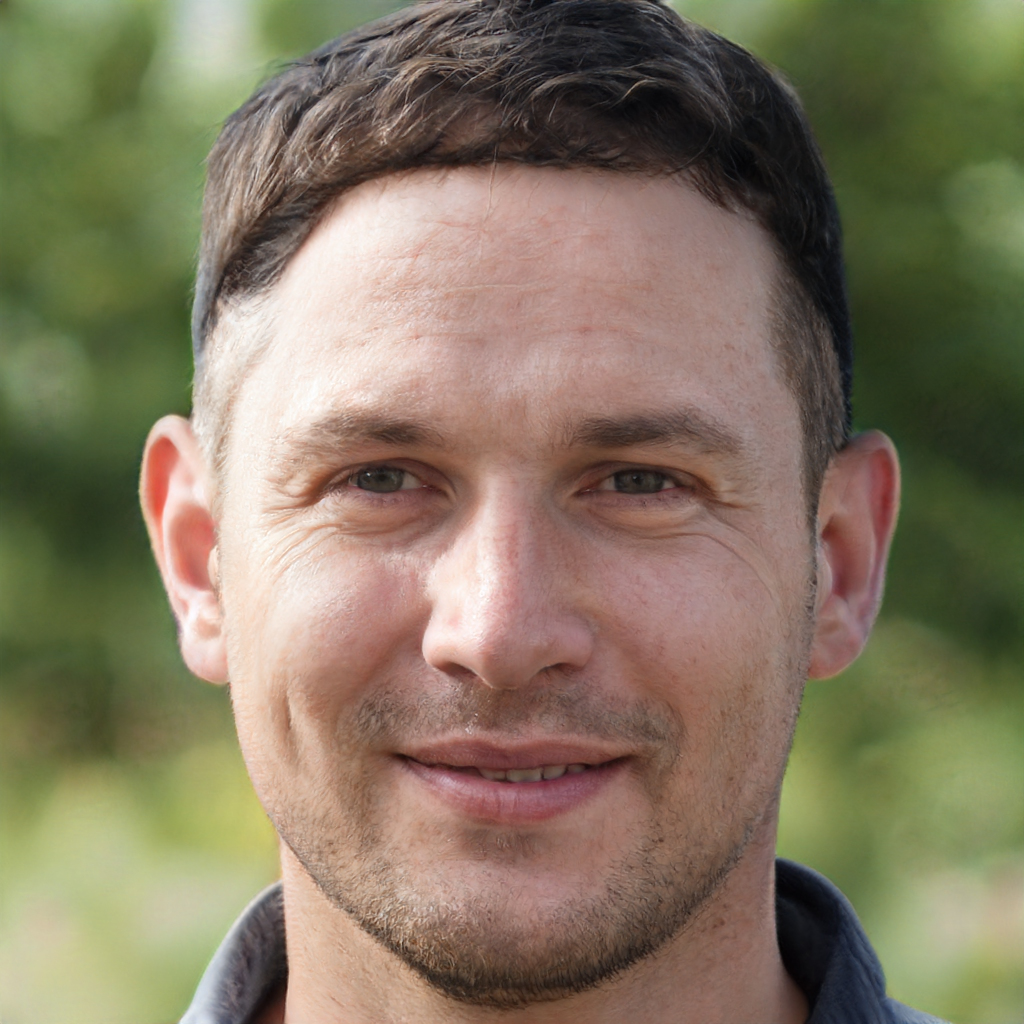
Gender: Male